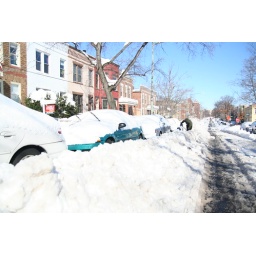
there is a green machine under there